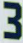
Number: 3